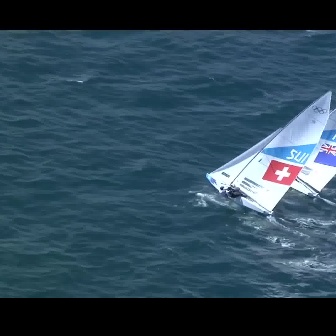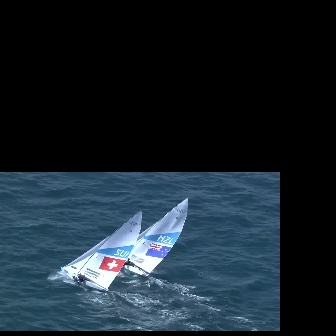
  Please identify the target specified by the bounding box [205,91,330,216] in the first image and locate it in the second image. Return the coordinates in [x_min,y_min,x_max,y_max] format.
Answer: [60,210,141,291]